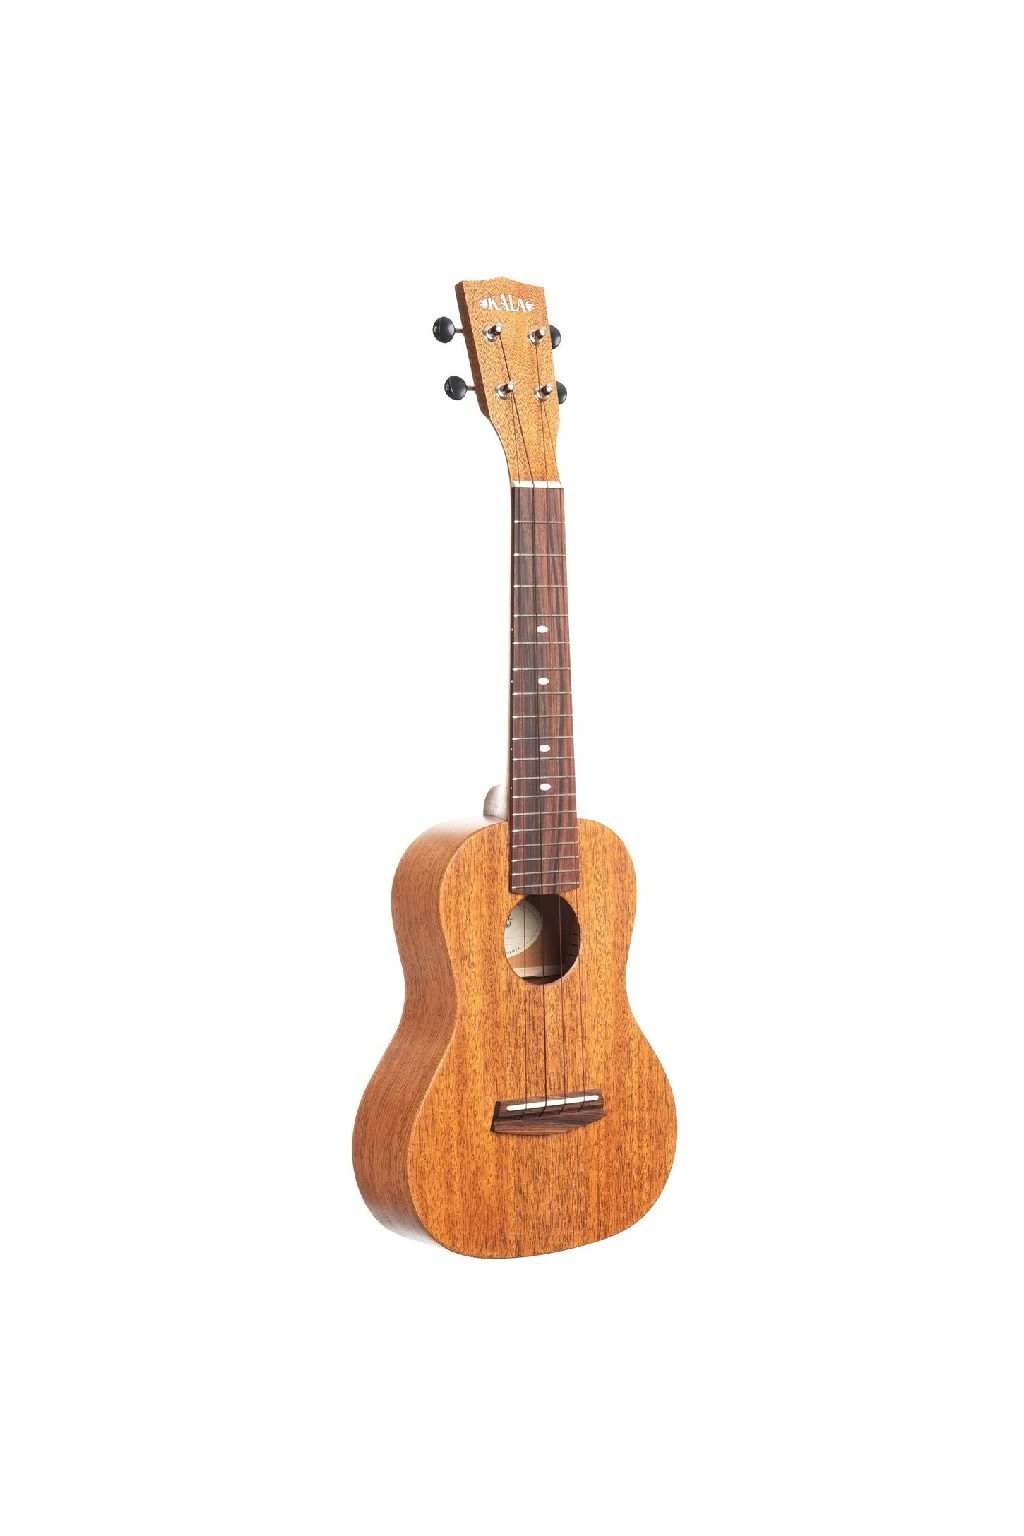
KALA 1MHG-C HONDURAN MAHOGANY DOGHAIR CONCERT UKULELE
Brand: Ukeuniverse
The Kala 1MHG-C Honduran Mahogany Doghair Concert Ukulele blends timeless tonewoods with premium finishes to deliver an instrument that is both visually unique and tonally inspiring. Crafted from solid Honduran mahogany and finished with a striking doghair gloss, this concert ukulele balances warmth, clarity, and projection in a way that makes it perfect for players of all levels. Mahogany has long been a cornerstone of ukulele construction, and the 1MHG-C elevates that tradition by using Honduran mahogany , a highly sought-after tonewood prized for its warmth, depth, and responsiveness. Honduran mahogany produces a sound that is rich, balanced, and resonant , with strong midrange presence and smooth lows. Key Features Concert Size – Balanced sound with comfortable playability. Solid Honduran Mahogany Top, Back & Sides – Warm, resonant, and rich tonal quality. Doghair Gloss Finish – Unique textured look that highlights wood grain. Mahogany Neck – Smooth and stable for long-term use. Premium Fingerboard – Comfortable and durable. 18 Frets – Expanded musical range for melodies and chords. Graph Tech NuBone® Nut & Saddle – Improves sustain and tonal clarity. Aquila Super Nylgut® Strings – Classic ukulele brightness and tuning stability. Quality Tuners – Reliable tuning for performance and practice. Specifications Model: Kala 1MHG-C Size: Concert Top: Solid Honduran Mahogany Back & Sides: Solid Honduran Mahogany Neck: Mahogany Finish: Doghair Gloss Fingerboard: Premium hardwood Headstock: Standard Tuners: High-quality geared tuners Strings: Aquila Super Nylgut® Electronics: N/A Nut & Saddle: Graph Tech NuBone® Strap Button: Black x1 Measurements Scale Length: ~15 inches (Concert standard) Overall Instrument Length: ~24 inches Body Length: ~11 inches Number of Frets: 18 Width at Upper Bout: ~6.5 inches Width at Lower Bout: ~8.5 inches Width at Waist: ~5 inches Body Depth: ~2.75 inches Fingerboard Width at Nut: ~1.375 inches Fingerboard Width at Neck/Body Joint: ~1.75 inches
Category: Arts & Entertainment > Hobbies & Creative Arts > Musical Instruments > String Instruments > Ukuleles > Concert Ukuleles